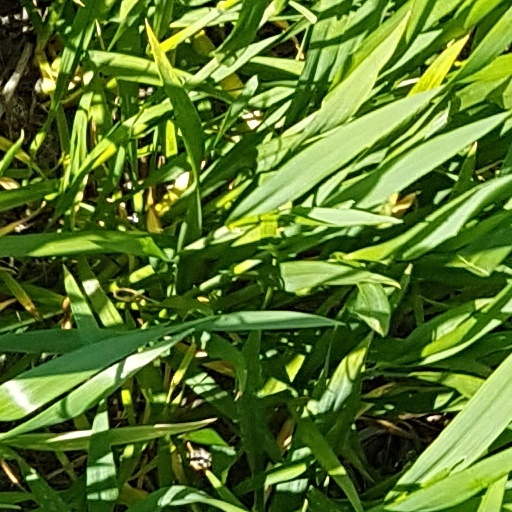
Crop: wheat